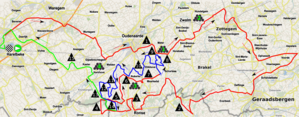
Le Grand Prix E3 2018 est la 61ᵉ édition de cette course cycliste masculine sur route. Il a lieu le 23 mars 2018 en Belgique et constitue la dixième épreuve du calendrier UCI World Tour 2018, en catégorie 1.UWT.